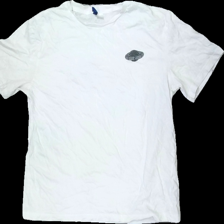
View: front
Type: T-shirt
Category: Men
Brand: H&M
Brand text on label: divided
Colors: White, Black
Material: 100% cotton
Pattern: Other
Cut: Regular
Size: L
Season: All
Stains: Major
Damage: fläck armhåla
Damage location: middle right
Price range: <50
Recommended usage: Export
Description: vit t-shirt med text på, fläck i armhåla